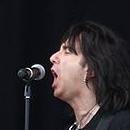
Age: 49